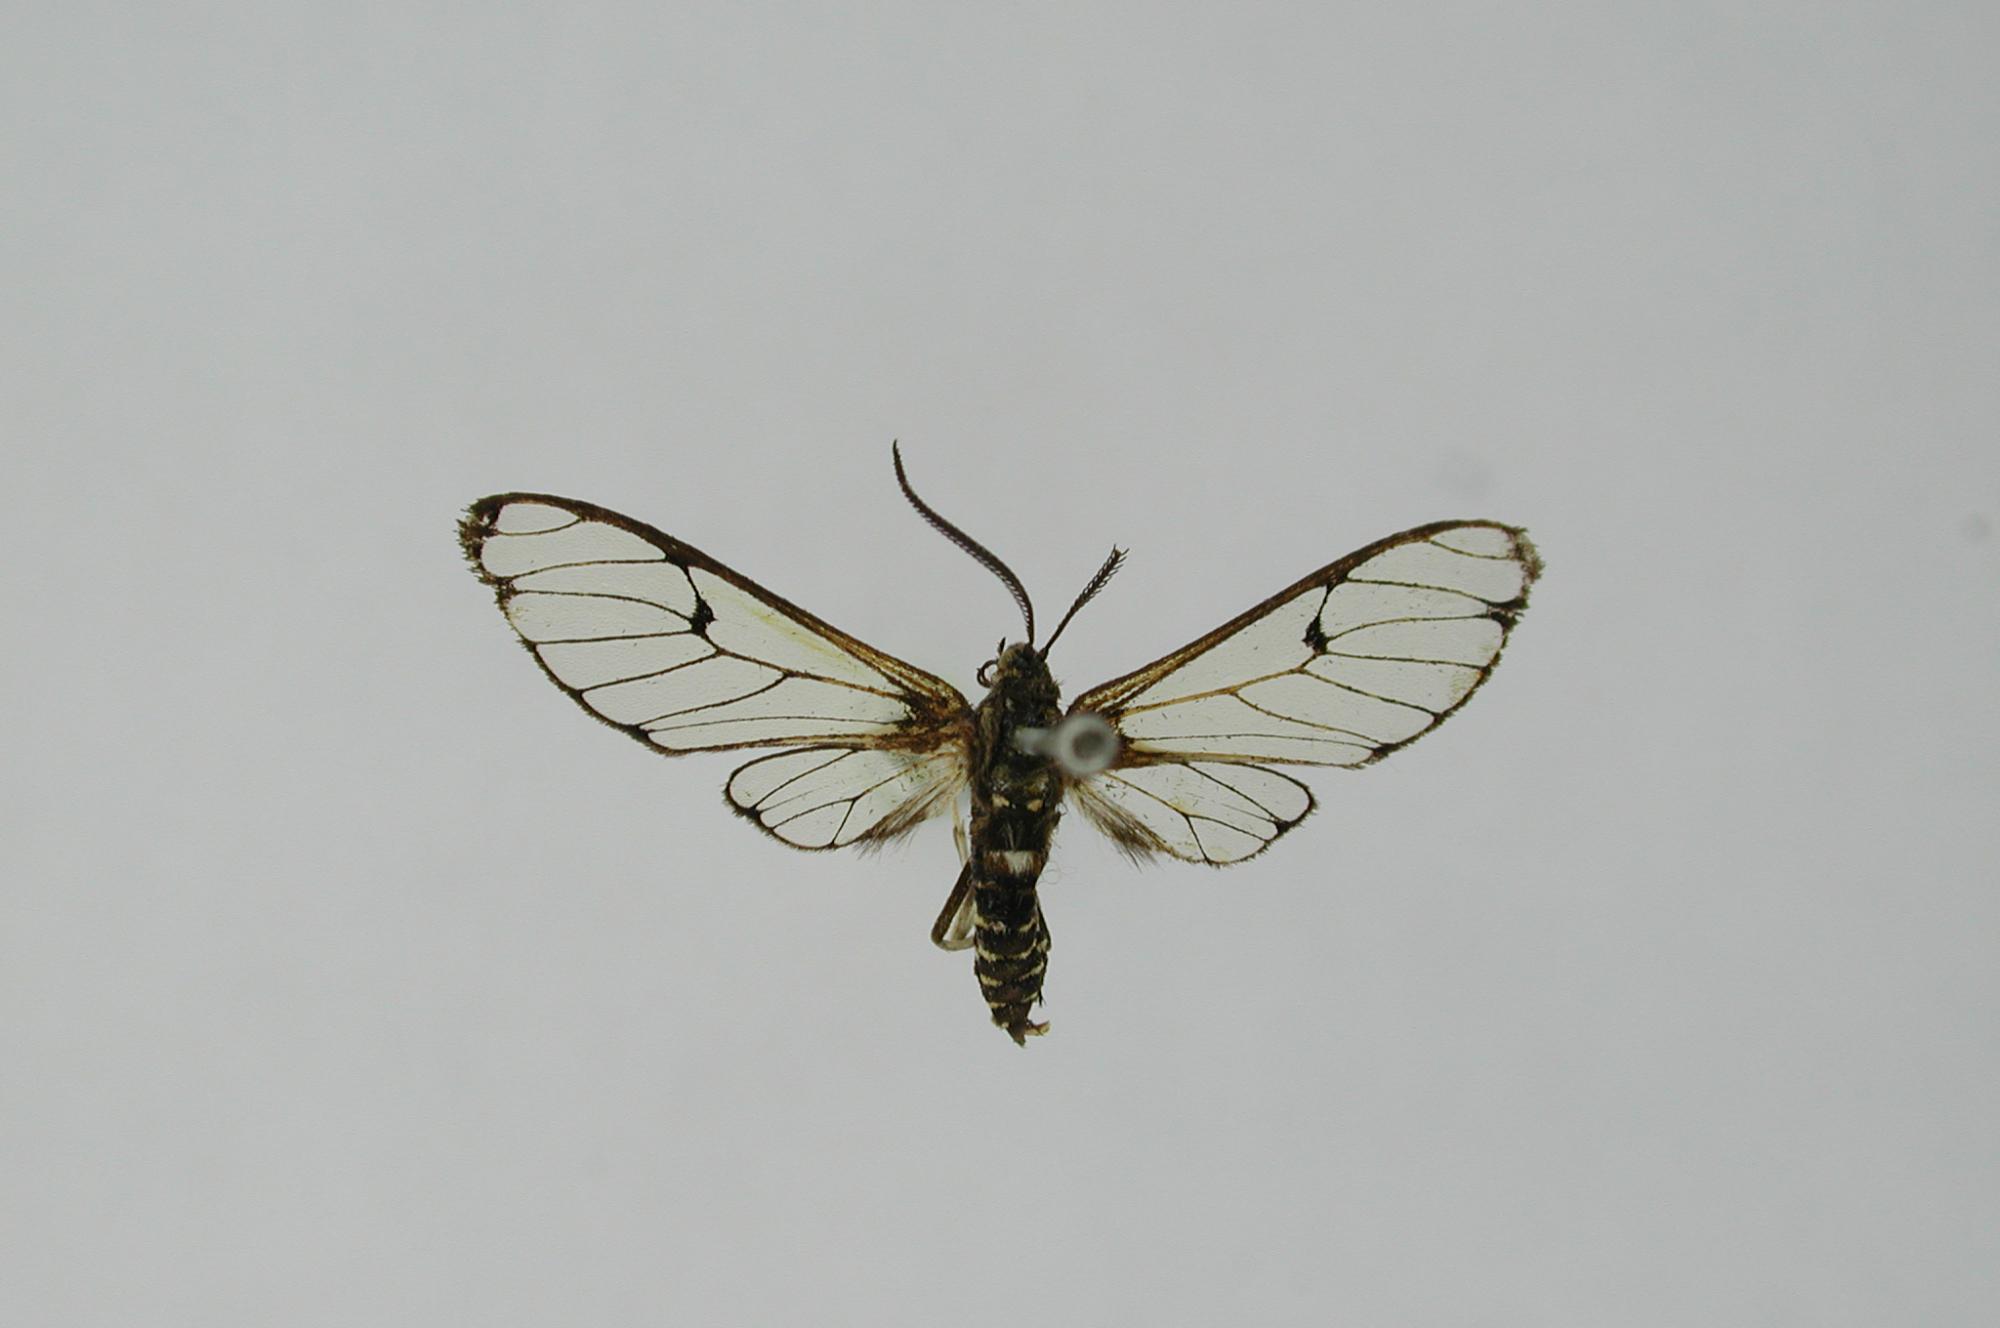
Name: Loxophlebia albicincta
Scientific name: Loxophlebia albicincta Dognin, 1907
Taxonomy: Animalia, Arthropoda, Insecta, Lepidoptera, Arctiidae
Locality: Cuzco, Peru